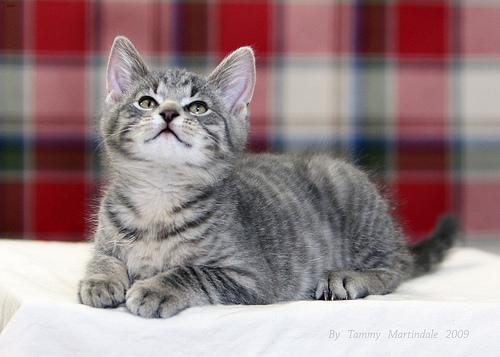
Breed: Egyptian Mau